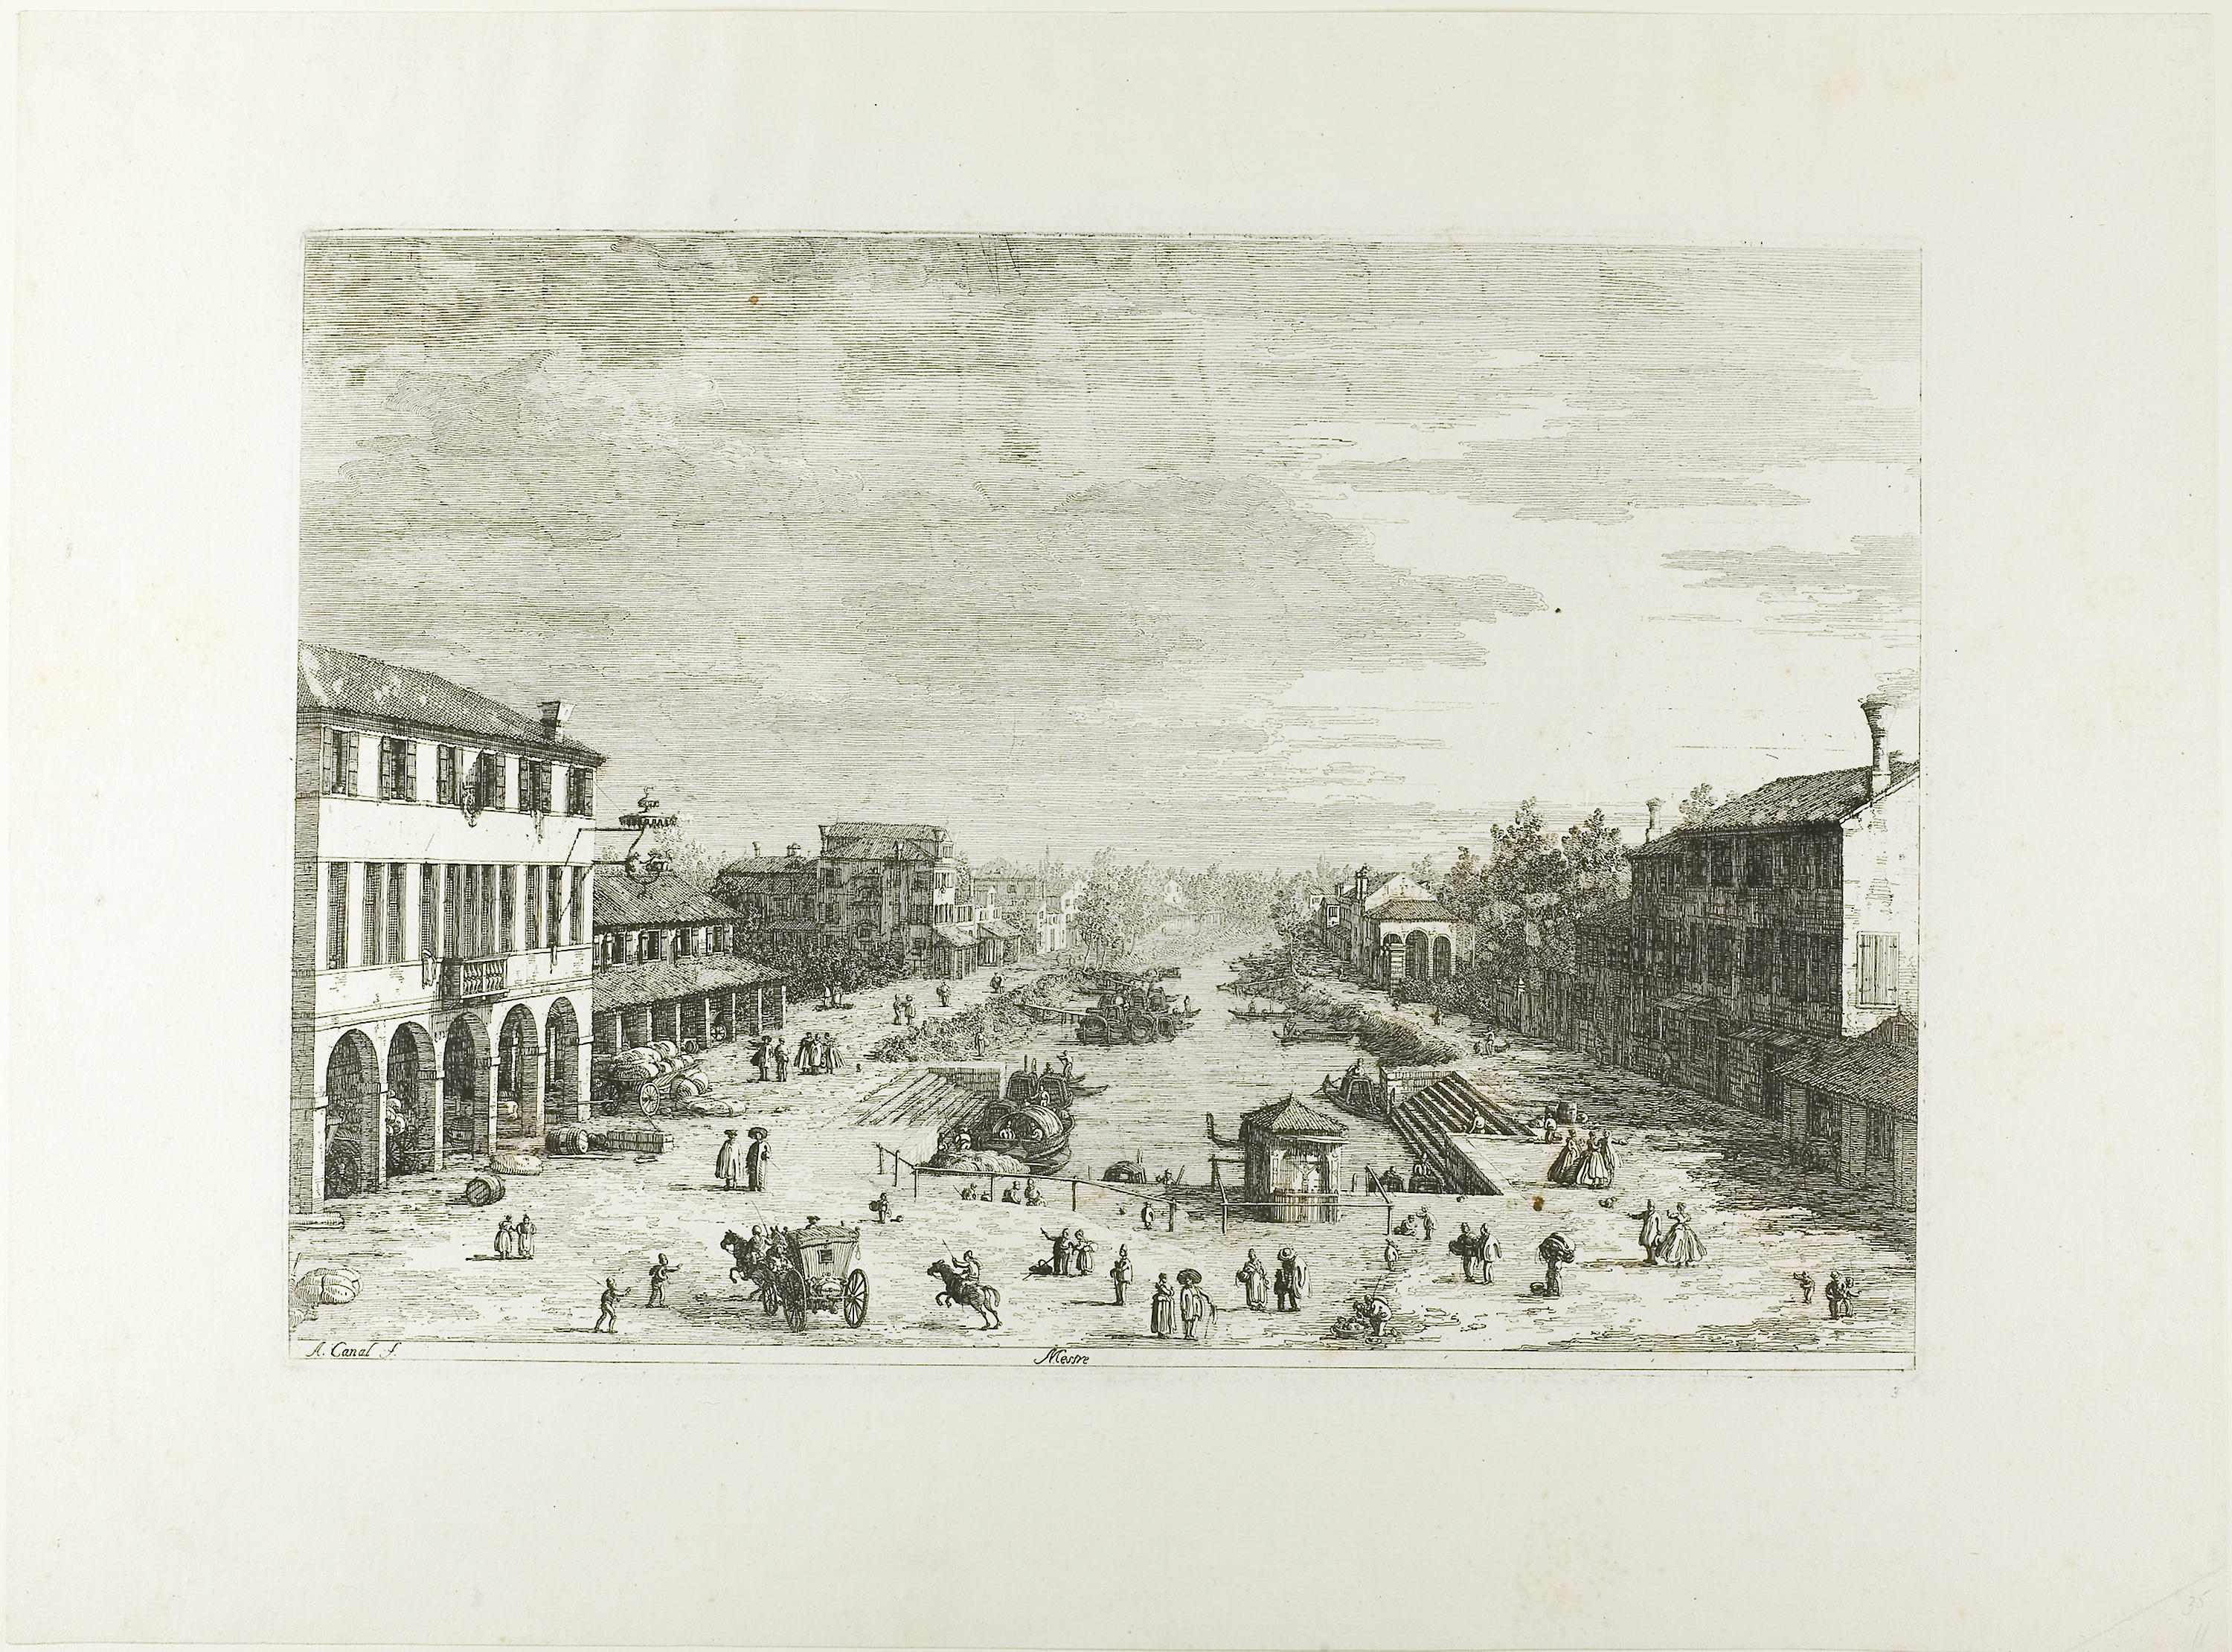
history, picture frame, artwork, visual arts, painting, stock photography, drawing